Blake Coleman

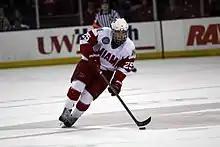
Coleman with Miami in 2013.

Following his freshman season, Coleman attended the New Jersey Devils' 2012 Rookie Camp. He then returned to the RedHawks for the 2012–13 season where he helped them advance to the Midwest Regional semifinals for the first time since 2010. Coleman began the season by leading the team with three goals and four points and tying for first in the country with 1.50 goals per game. As a result, he received the CCHA Offensive Player of Week honour for the week ending on October 15, 2012. Coleman finished the season with nine goals and 10 assists through 40 games to rank in the top five on the team in goals and assists. As the RedHawks qualified for the 2013 NCAA Division I men's ice hockey tournament, Coleman helped the team advance past Michigan State in three games to move into the CCHA semifinal round for the fourth straight year. Coleman was also selected for the NCAA All-Midwest Regional Team after he tallied a goal and two assists at the Regional tournament. Despite this, the RedHawks fell 4–1 to St. Cloud State.